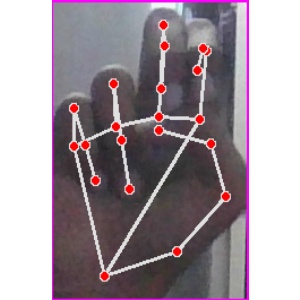
अक्षर: ह